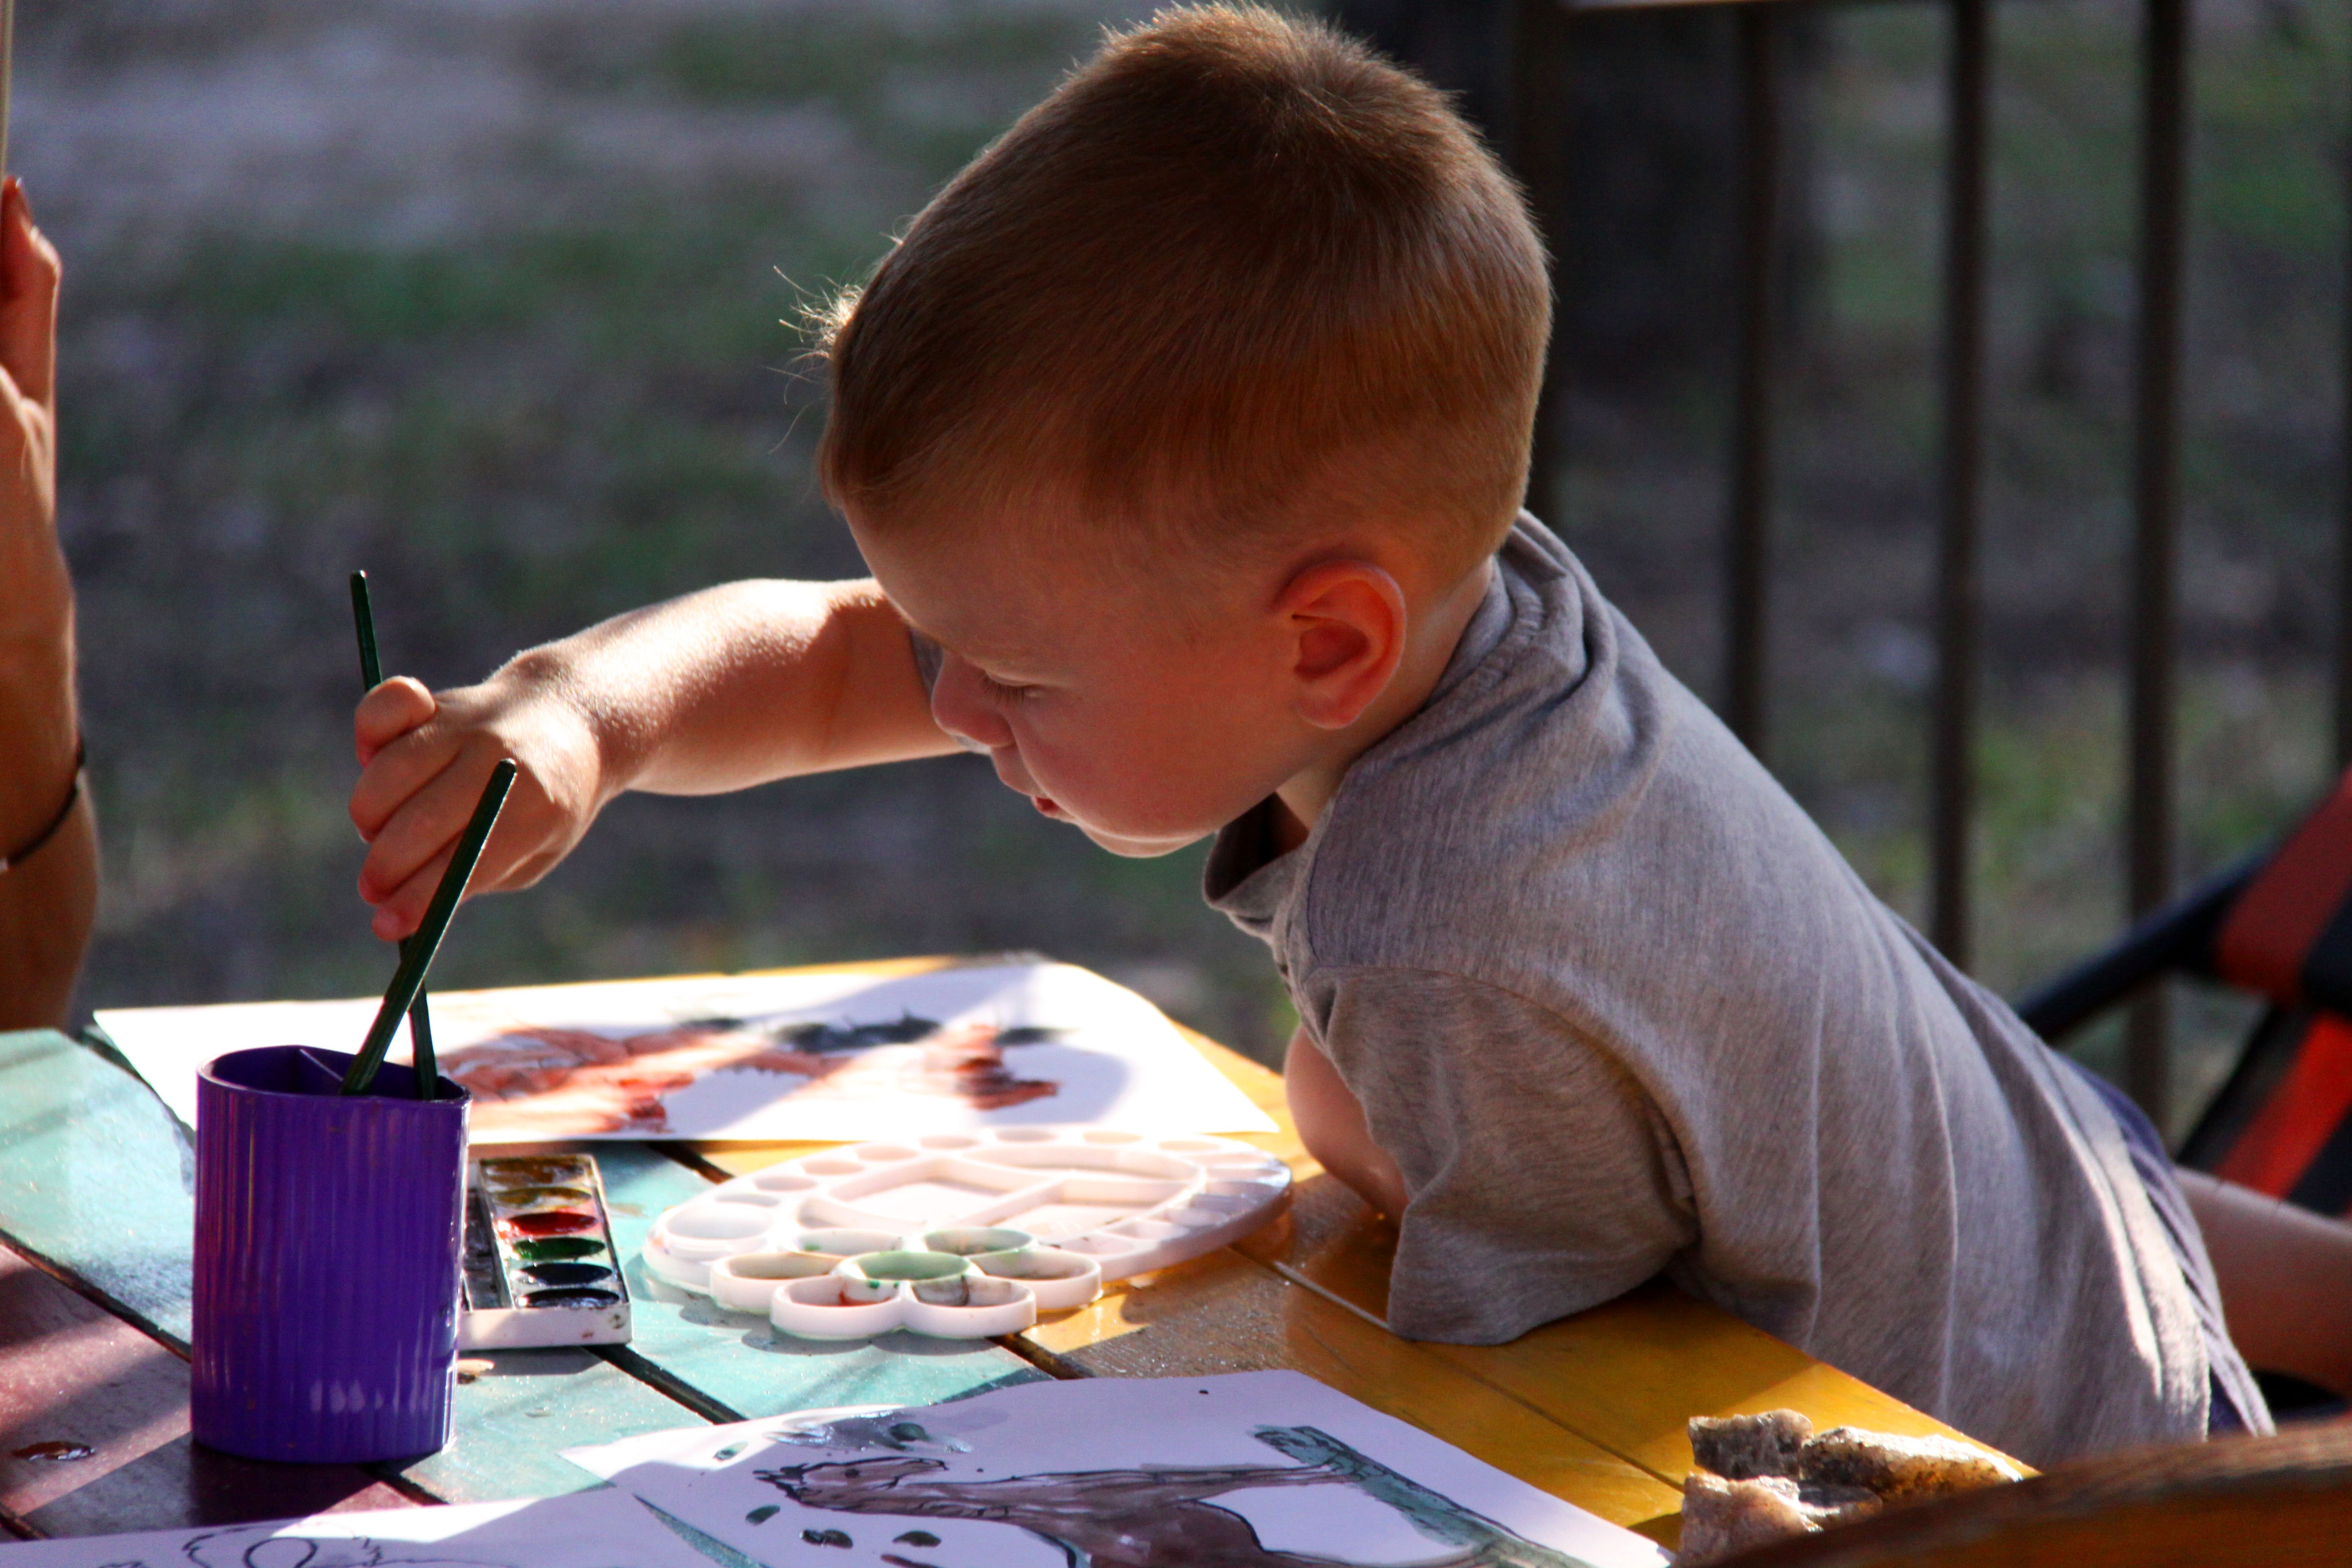
person, people, play, child, paint, eating, kids, figure, toddler, learning, human action